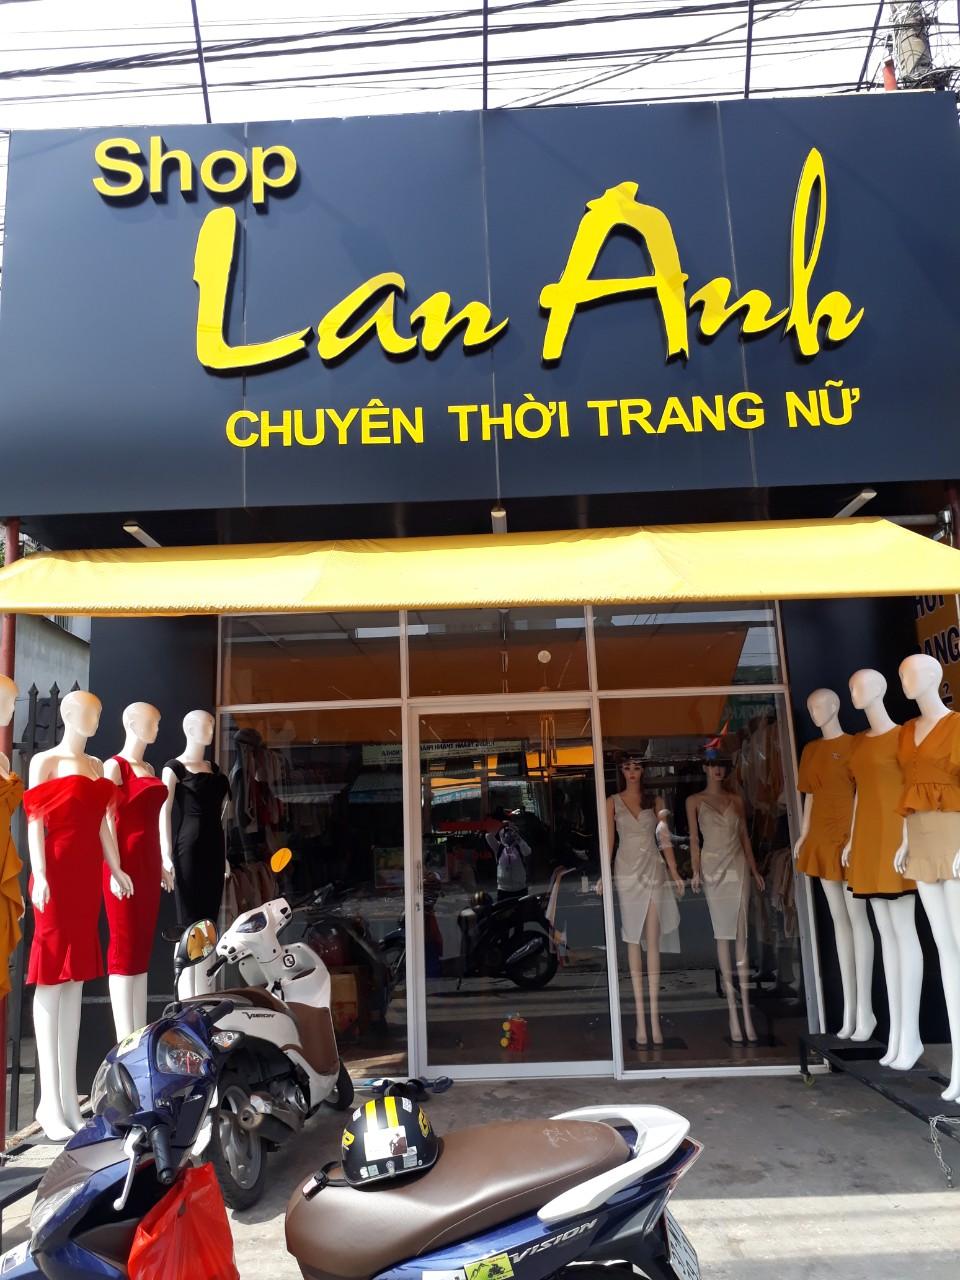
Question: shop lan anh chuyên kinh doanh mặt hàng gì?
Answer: shop chuyên thời trang nữ